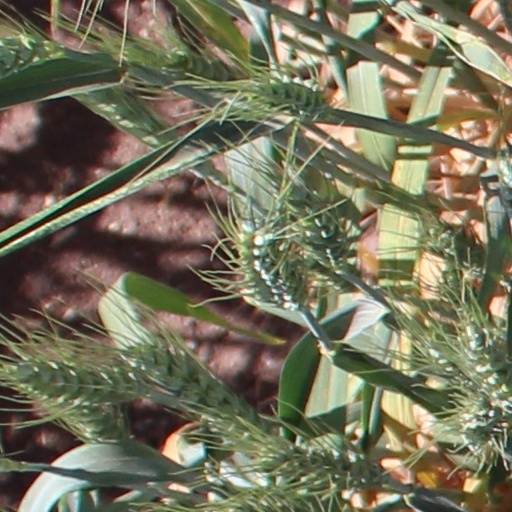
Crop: wheat